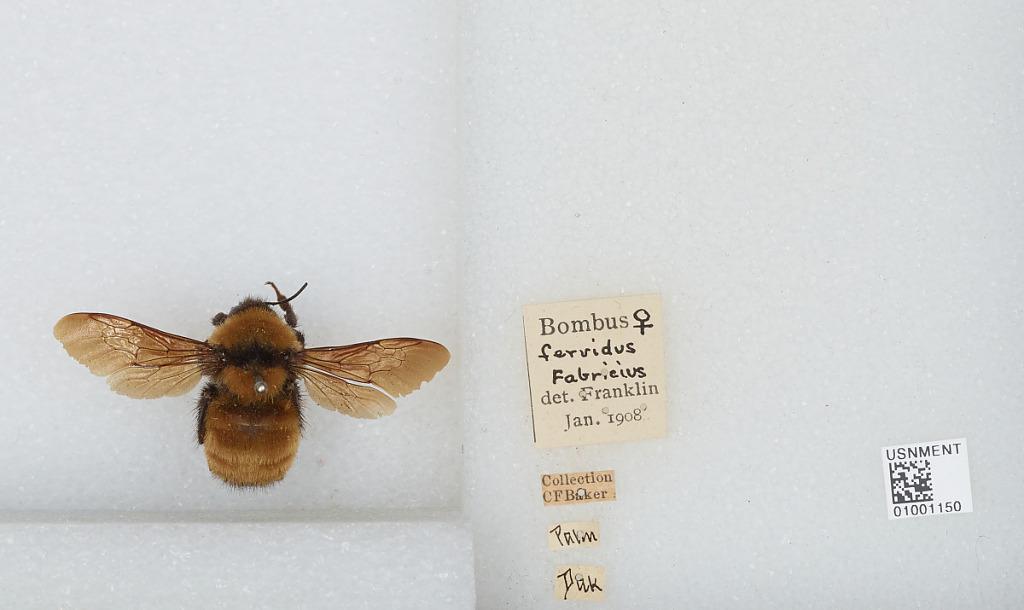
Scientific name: Bombus (Fervidobombus) fervidus fervidus (Fabricius)
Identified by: Franklin